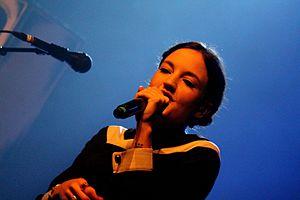
Jain aux Rendez-Vous Soniques 2015
La 32ᵉ cérémonie des Victoires de la musique a lieu le 10 février 2017 au Zénith de Paris. La cérémonie est retransmise à la télévision sur France 2 et à la radio sur France Inter et présentée par Thomas Thouroude et Bruno Guillon.